Lê Duẩn

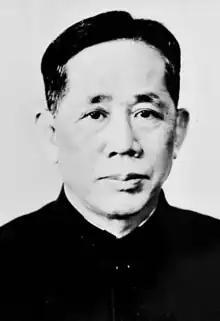
Official portrait, 1978

Lê Duẩn (7 April 1907 – 10 July 1986) was a Vietnamese communist politician. He rose in the party hierarchy in the late 1950s and became General Secretary of the Central Committee of the Communist Party of Vietnam (VCP) at the 3rd National Congress in 1960. When Ho Chi Minh died in 1969, he consolidated power to become the undisputed leader of North Vietnam. Upon defeating South Vietnam in the Second Indochina War in 1975, he subsequently ruled the newly unified Socialist Republic of Vietnam from 1976 until his death in 1986.